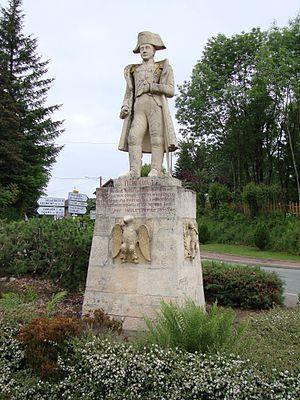
Poule-les-Écharmaux (Rhône, Fr) statue Napoléon I sur le Col des Écharmeaux.
Cet article recense les œuvres d'art dans l'espace public dans la circonscription départementale du Rhône, en France.
Le col des Écharmeaux est situé sur la route Buissonnière à 712 m d'altitude, sur le territoire de la commune de Poule-les-Écharmeaux, à l'extrême nord-ouest du département du Rhône.
Poule-les-Écharmeaux est une commune française, située dans le département du Rhône en région Auvergne-Rhône-Alpes.